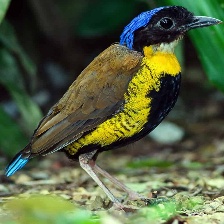
Species: GURNEYS PITTA
Scientific name: HYDRORNIS GURNEYI